Russian hussars

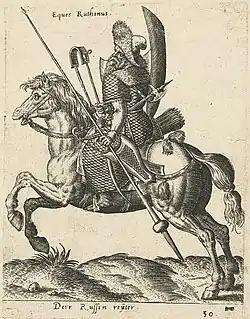
Russian hussar, engraved by Abraham de Bruyn

The hussar regiment was a formation (military unit, regiment) of the light cavalry of the Army of the Russian Kingdom and the Russian Imperial Army of the Armed Forces of the Kingdom and the Empire.